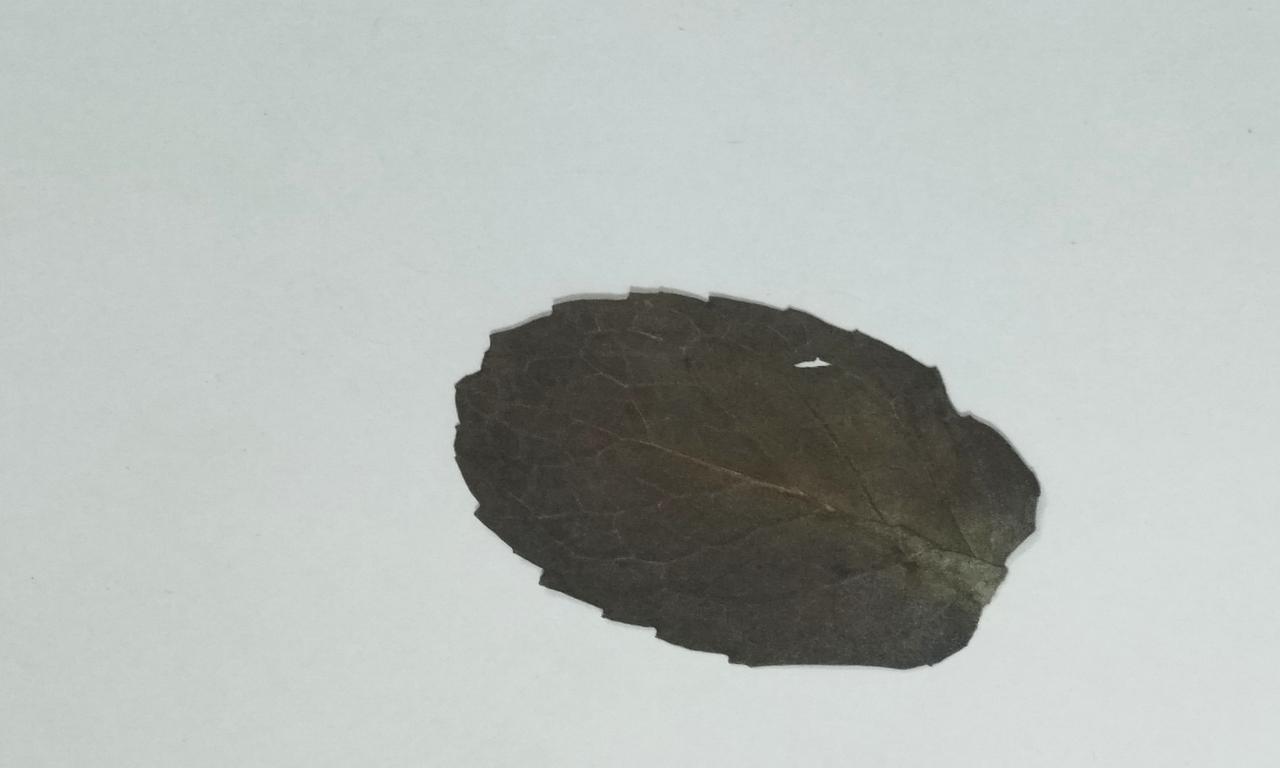
Label: Dried